Inner Sanctum (1991 film)

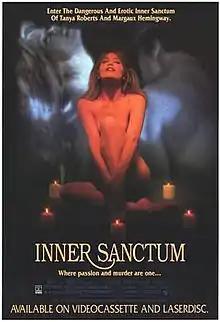
Film poster

Inner Sanctum is a 1991 crime erotic thriller film which stars Tanya Roberts, Margaux Hemingway, Joseph Bottoms and Valerie Wildman, and was written by Mark Thomas McGee and directed by Fred Olen Ray.